Red spitting cobra

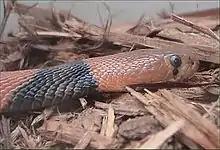
Juvenile "N. pallida": note the black throat band, in contrast to adult coloration

This medium-sized cobra attains lengths between , but may grow to a maximum length of around in very rare cases. It is often thought of as an attractive species; it is usually bright salmon-red contrasted with a broad black throat band and subocular teardrop markings. However, the color of this species does have variation, which usually depends on where in Africa a particular specimen is found. For example, specimens from southern Kenya and northern Tanzania have an orange-red colour, with a broad, dark blue or black throat band. Some specimens may have two or three throat bands, but this is uncommon for specimens from East Africa. The ventral side is also reddish in colour, sometimes the throat area may be a creamy white. Specimens from other areas can be yellow, pinkish, pink-grey, pale red or steel grey. Most specimens will have a throat band, but it will fade or even sometimes disappear in larger adults. The true red specimens will become reddish-brown in colour as they age and grow in size. The body of this snake is slightly depressed, tapered and moderately slender with a medium-length tail. It is slightly compressed dorsoventrally and subcylindrical posteriorly. The head is broad, flattened and slightly distinct from the neck. The canthus is distinct and the snout is rounded. The eyes are medium to large in size with round pupils. Dorsal scales are smooth and strongly oblique.